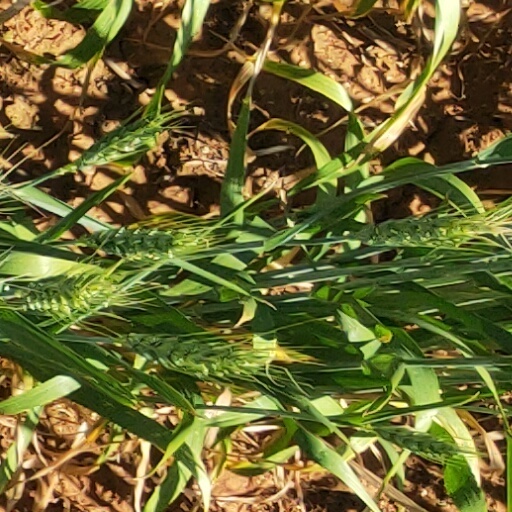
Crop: wheat